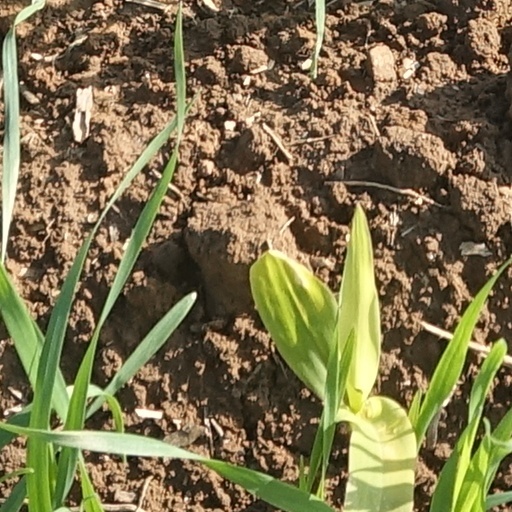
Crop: wheat